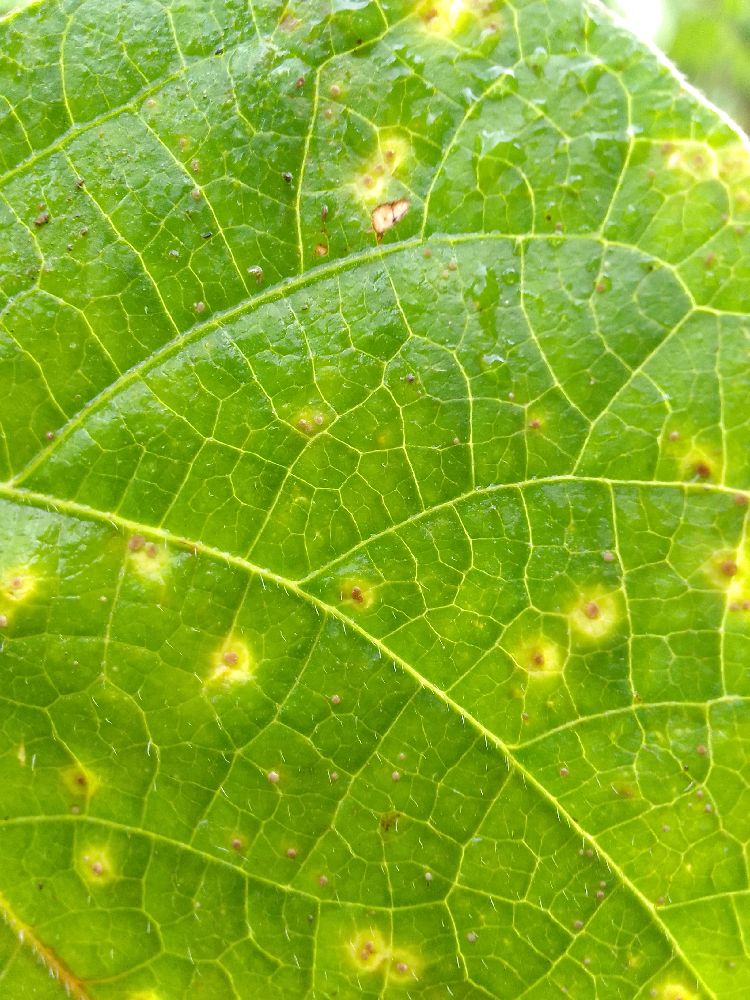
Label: rust